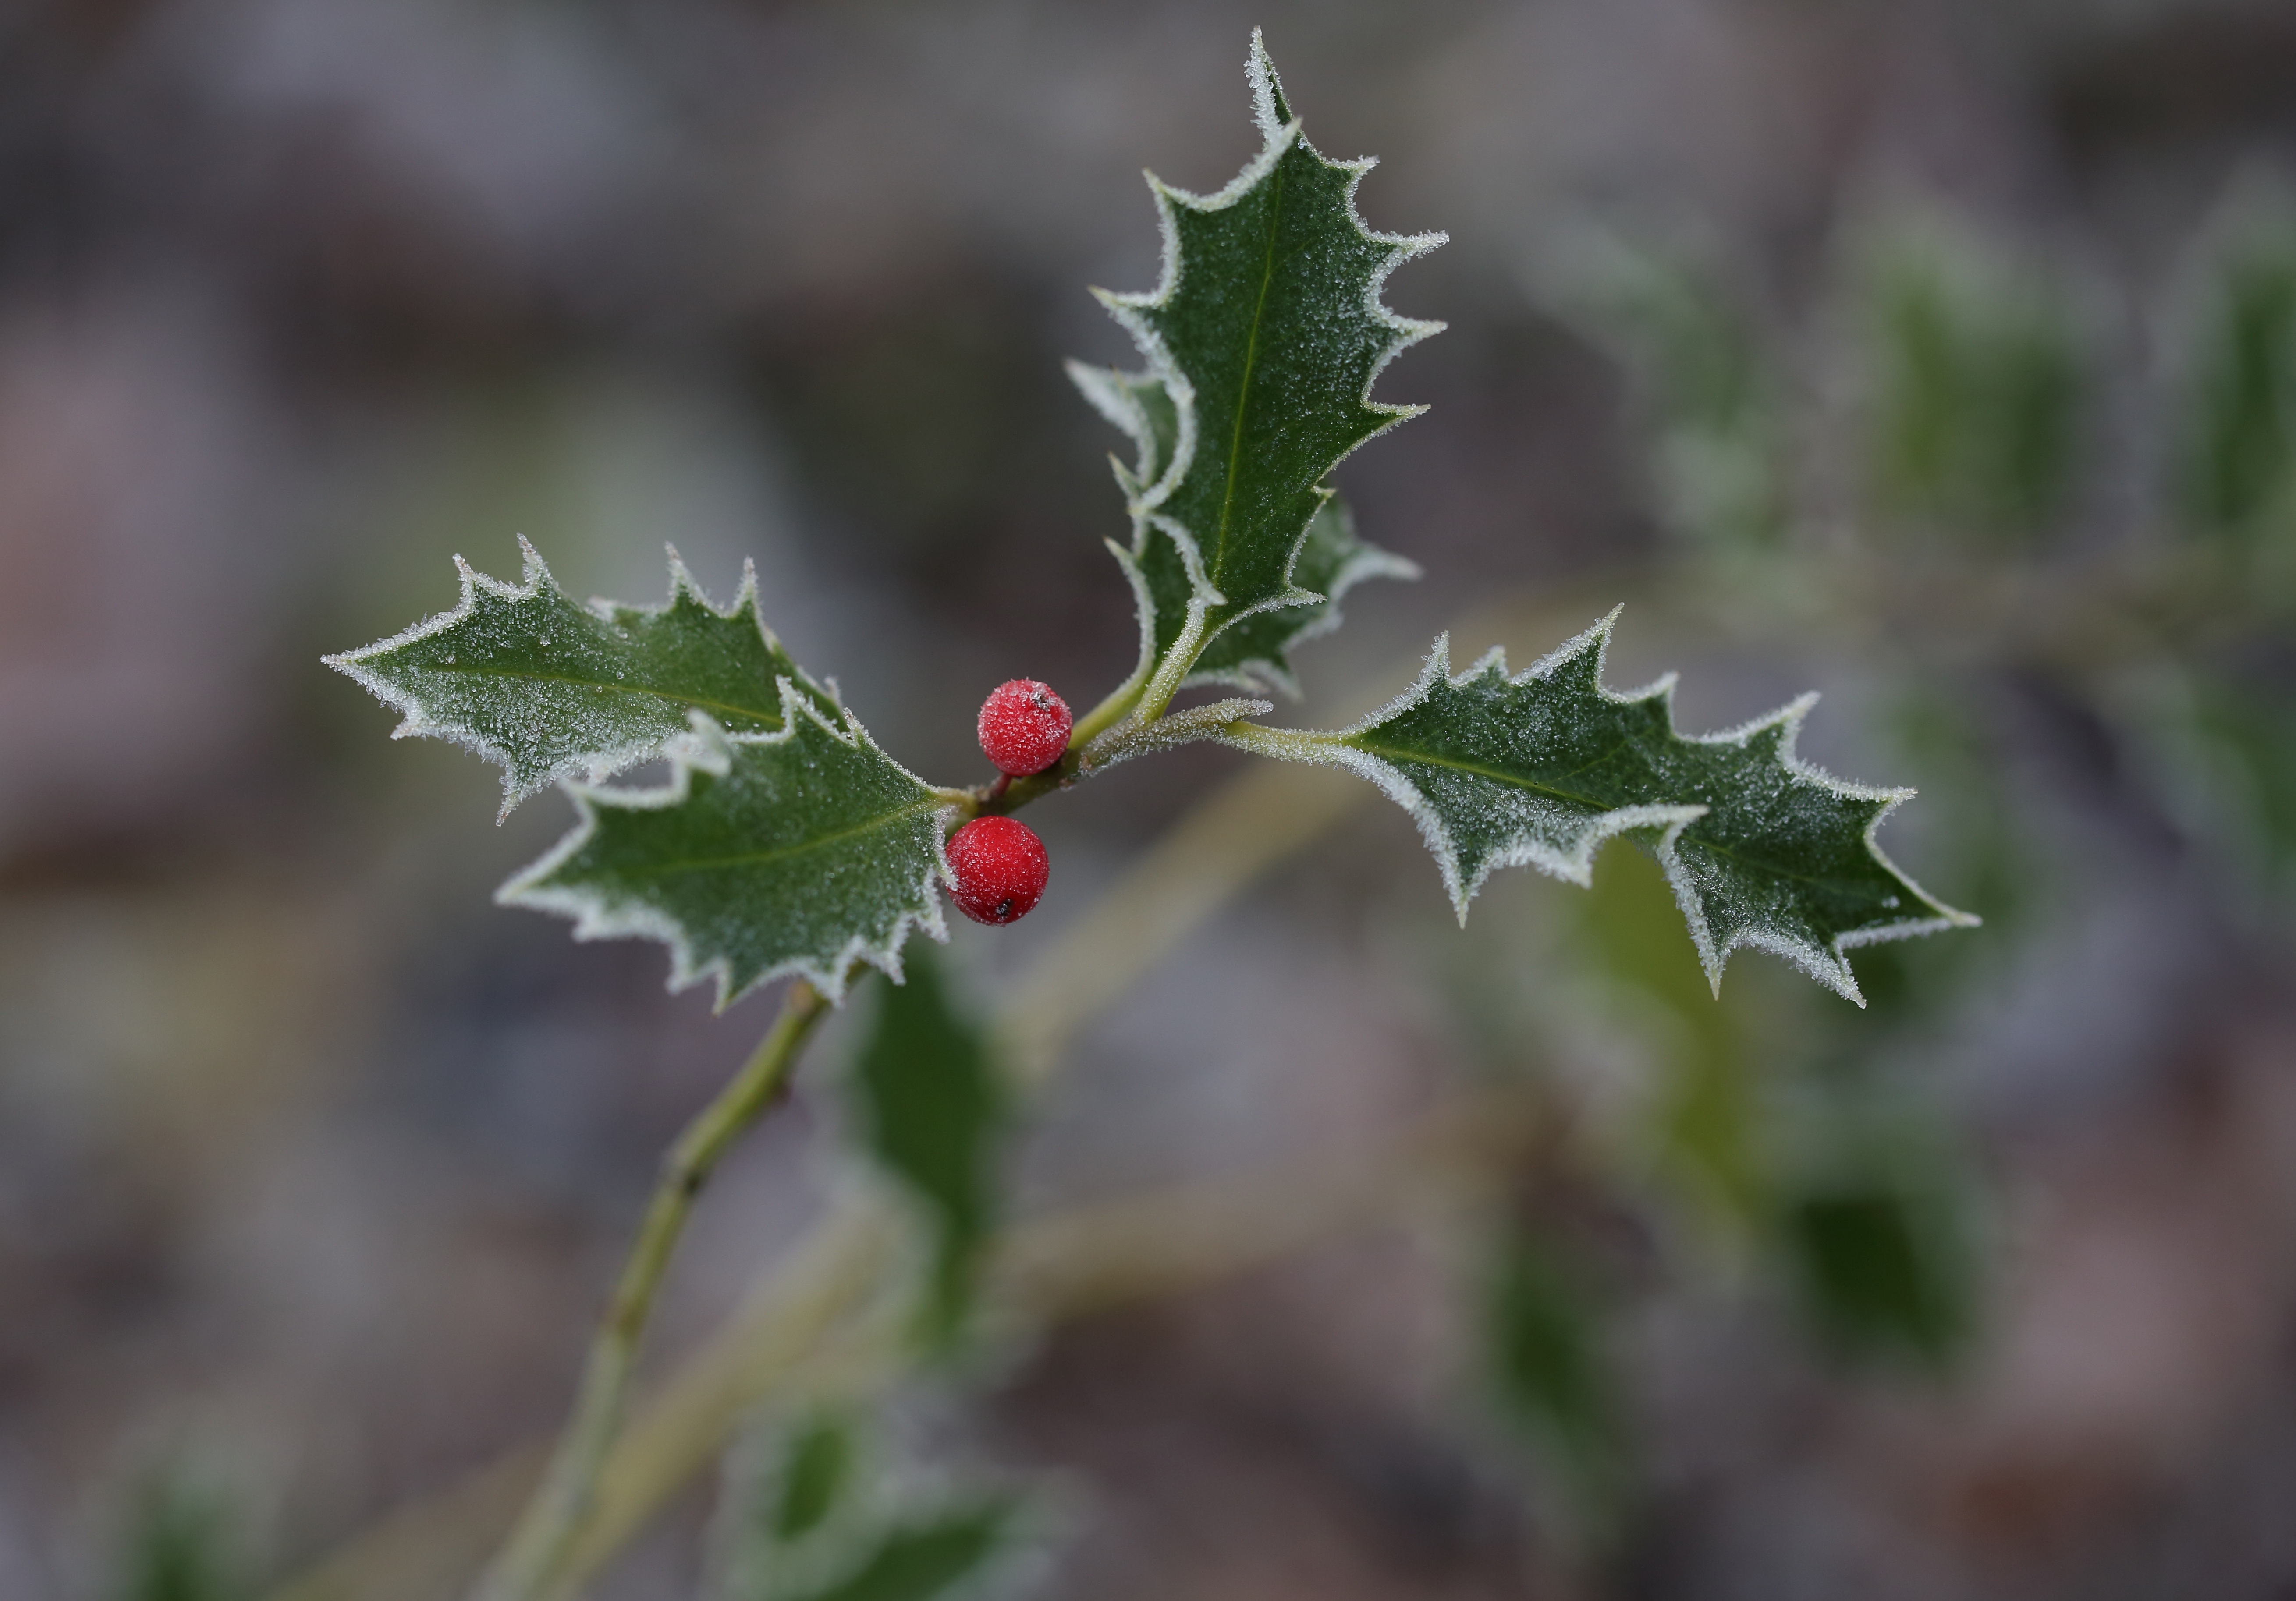
tree, nature, branch, blossom, plant, field, berry, leaf, flower, frost, food, green, produce, autumn, botany, flora, plants, wildflower, close up, sheet, leaves, holly, background, shrub, macro photography, leann, flowering plant, blurriness, woody plant, land plant, aquifoliaceae, aquifoliales